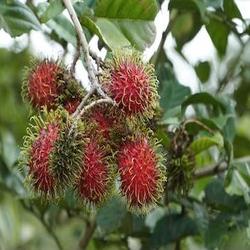
Label: Rambutan